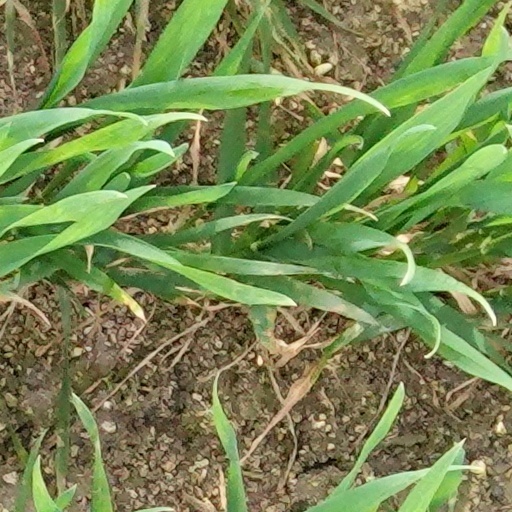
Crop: wheat